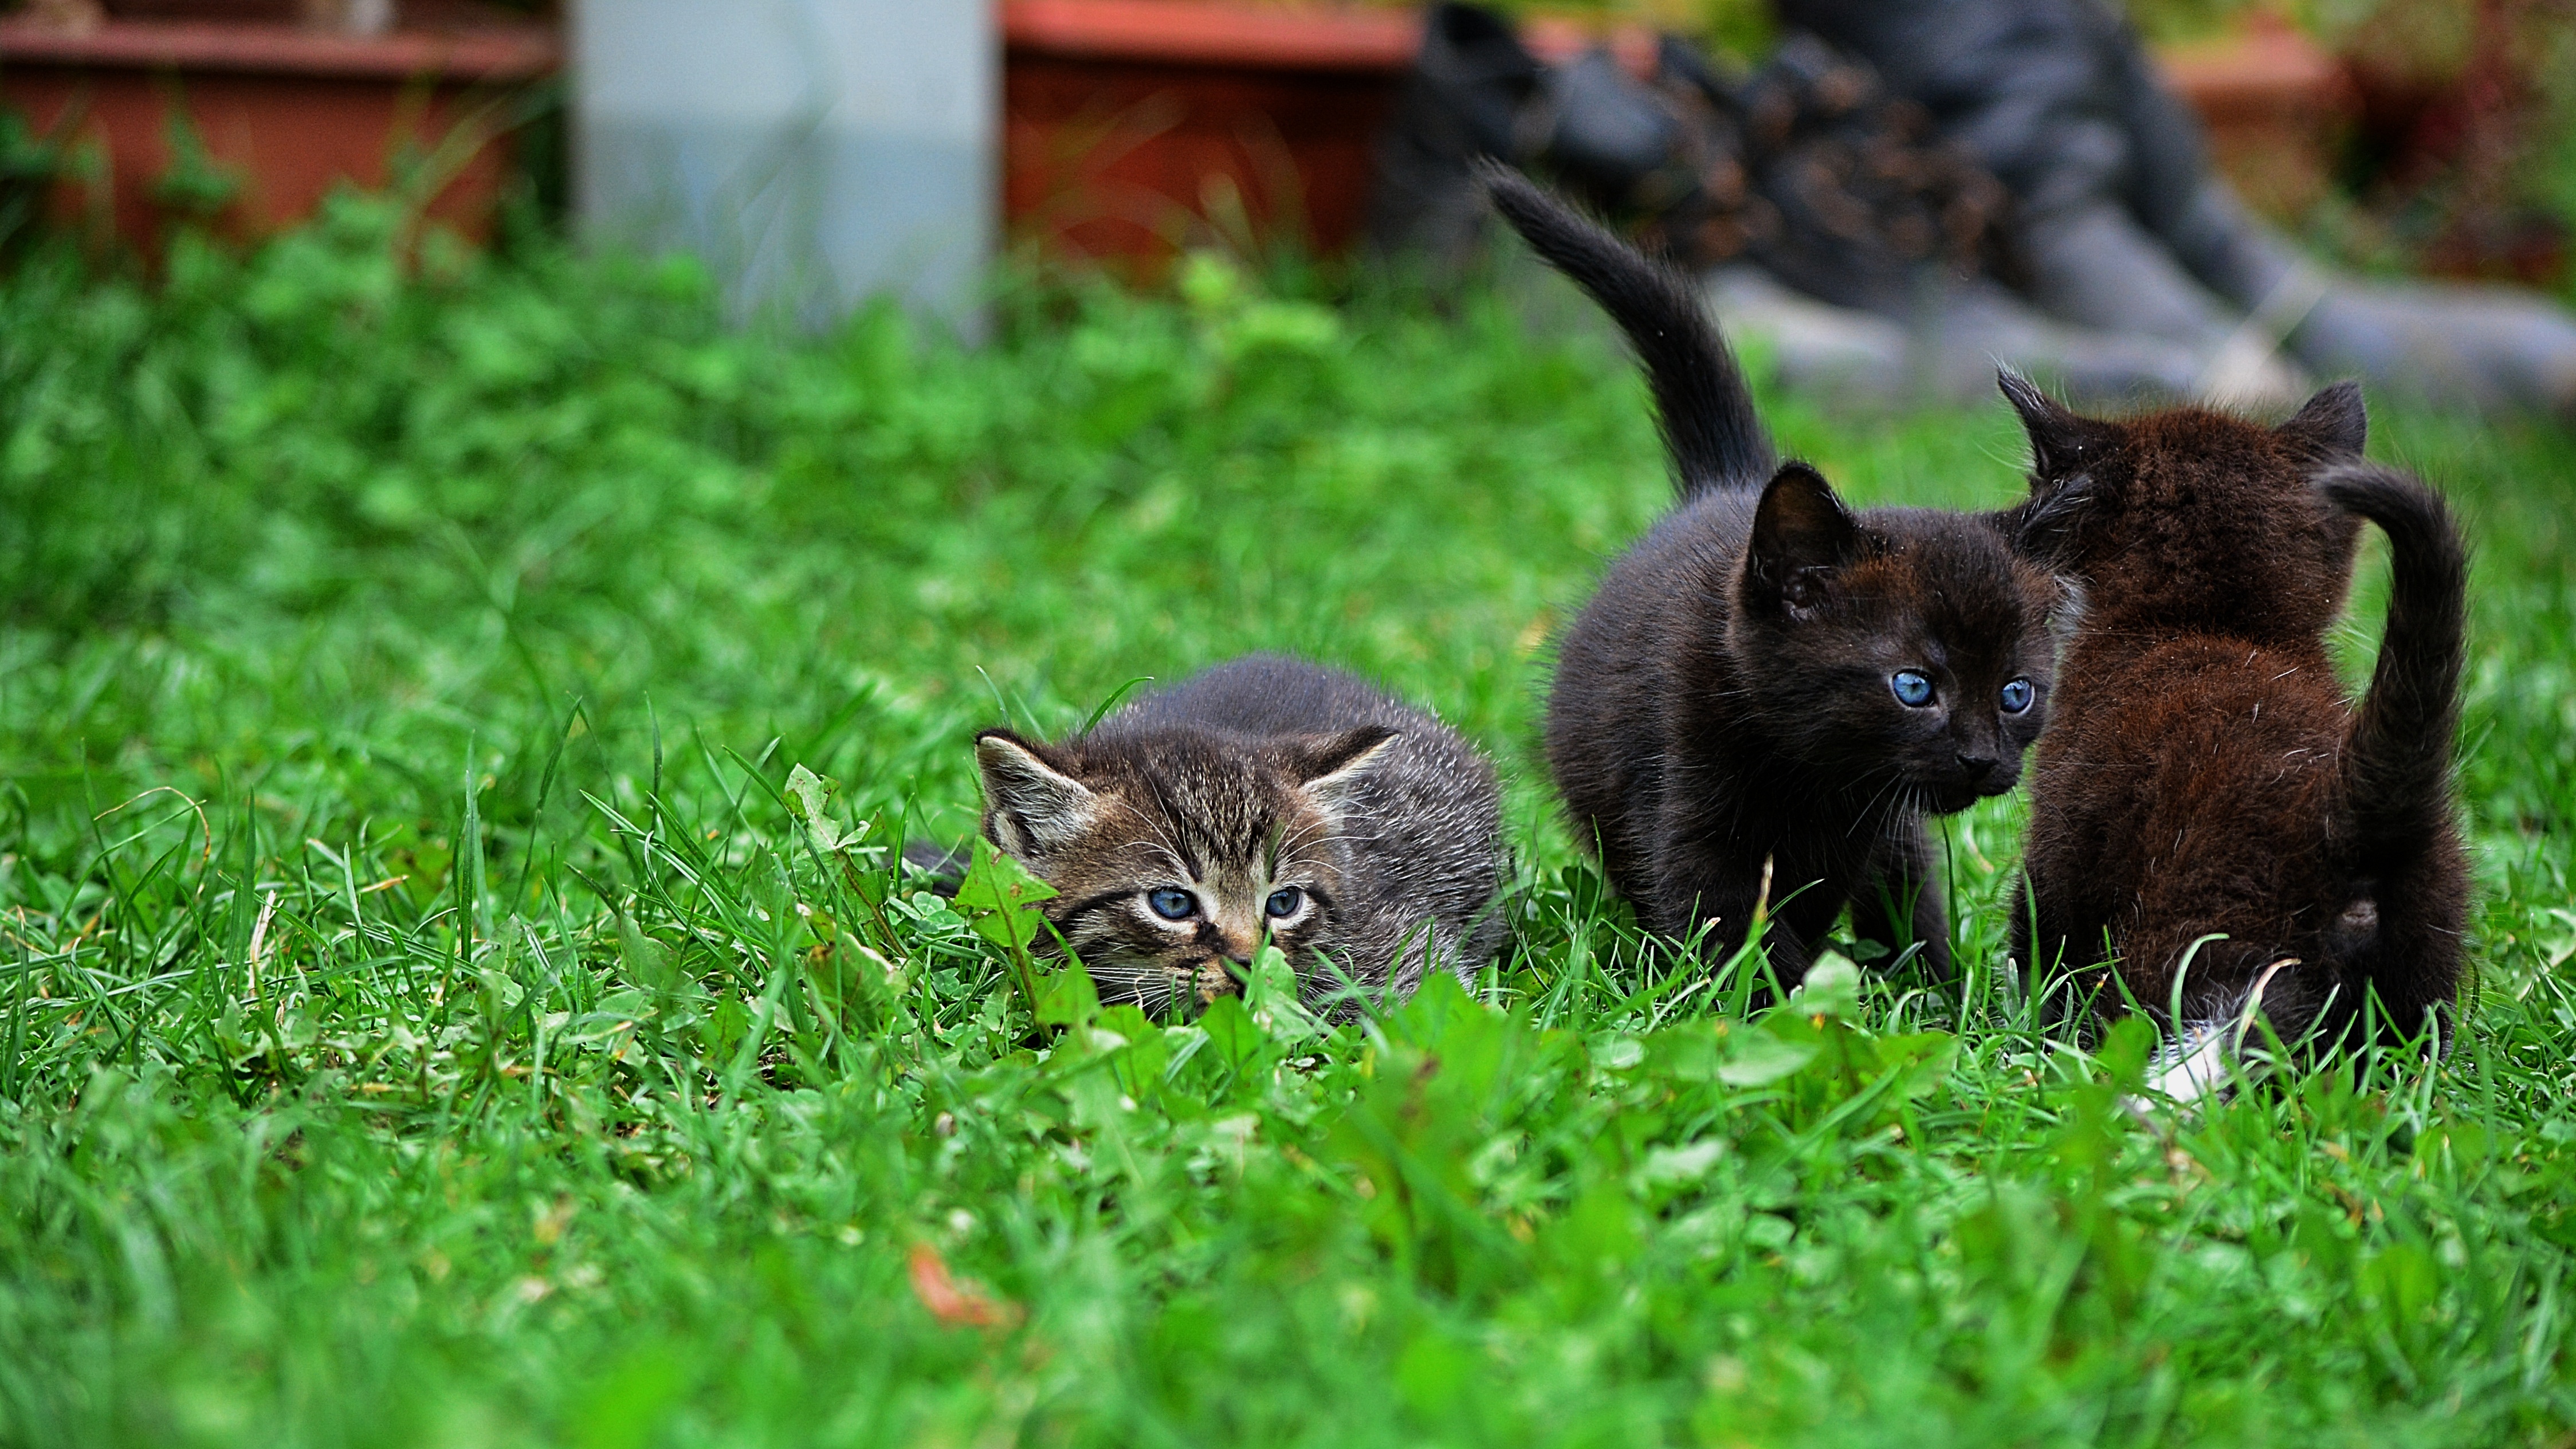
grass, flower, wildlife, kitten, cat, mammal, fauna, vertebrate, small to medium sized cats, cat like mammal, dog breed group